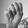
ASL letter: M